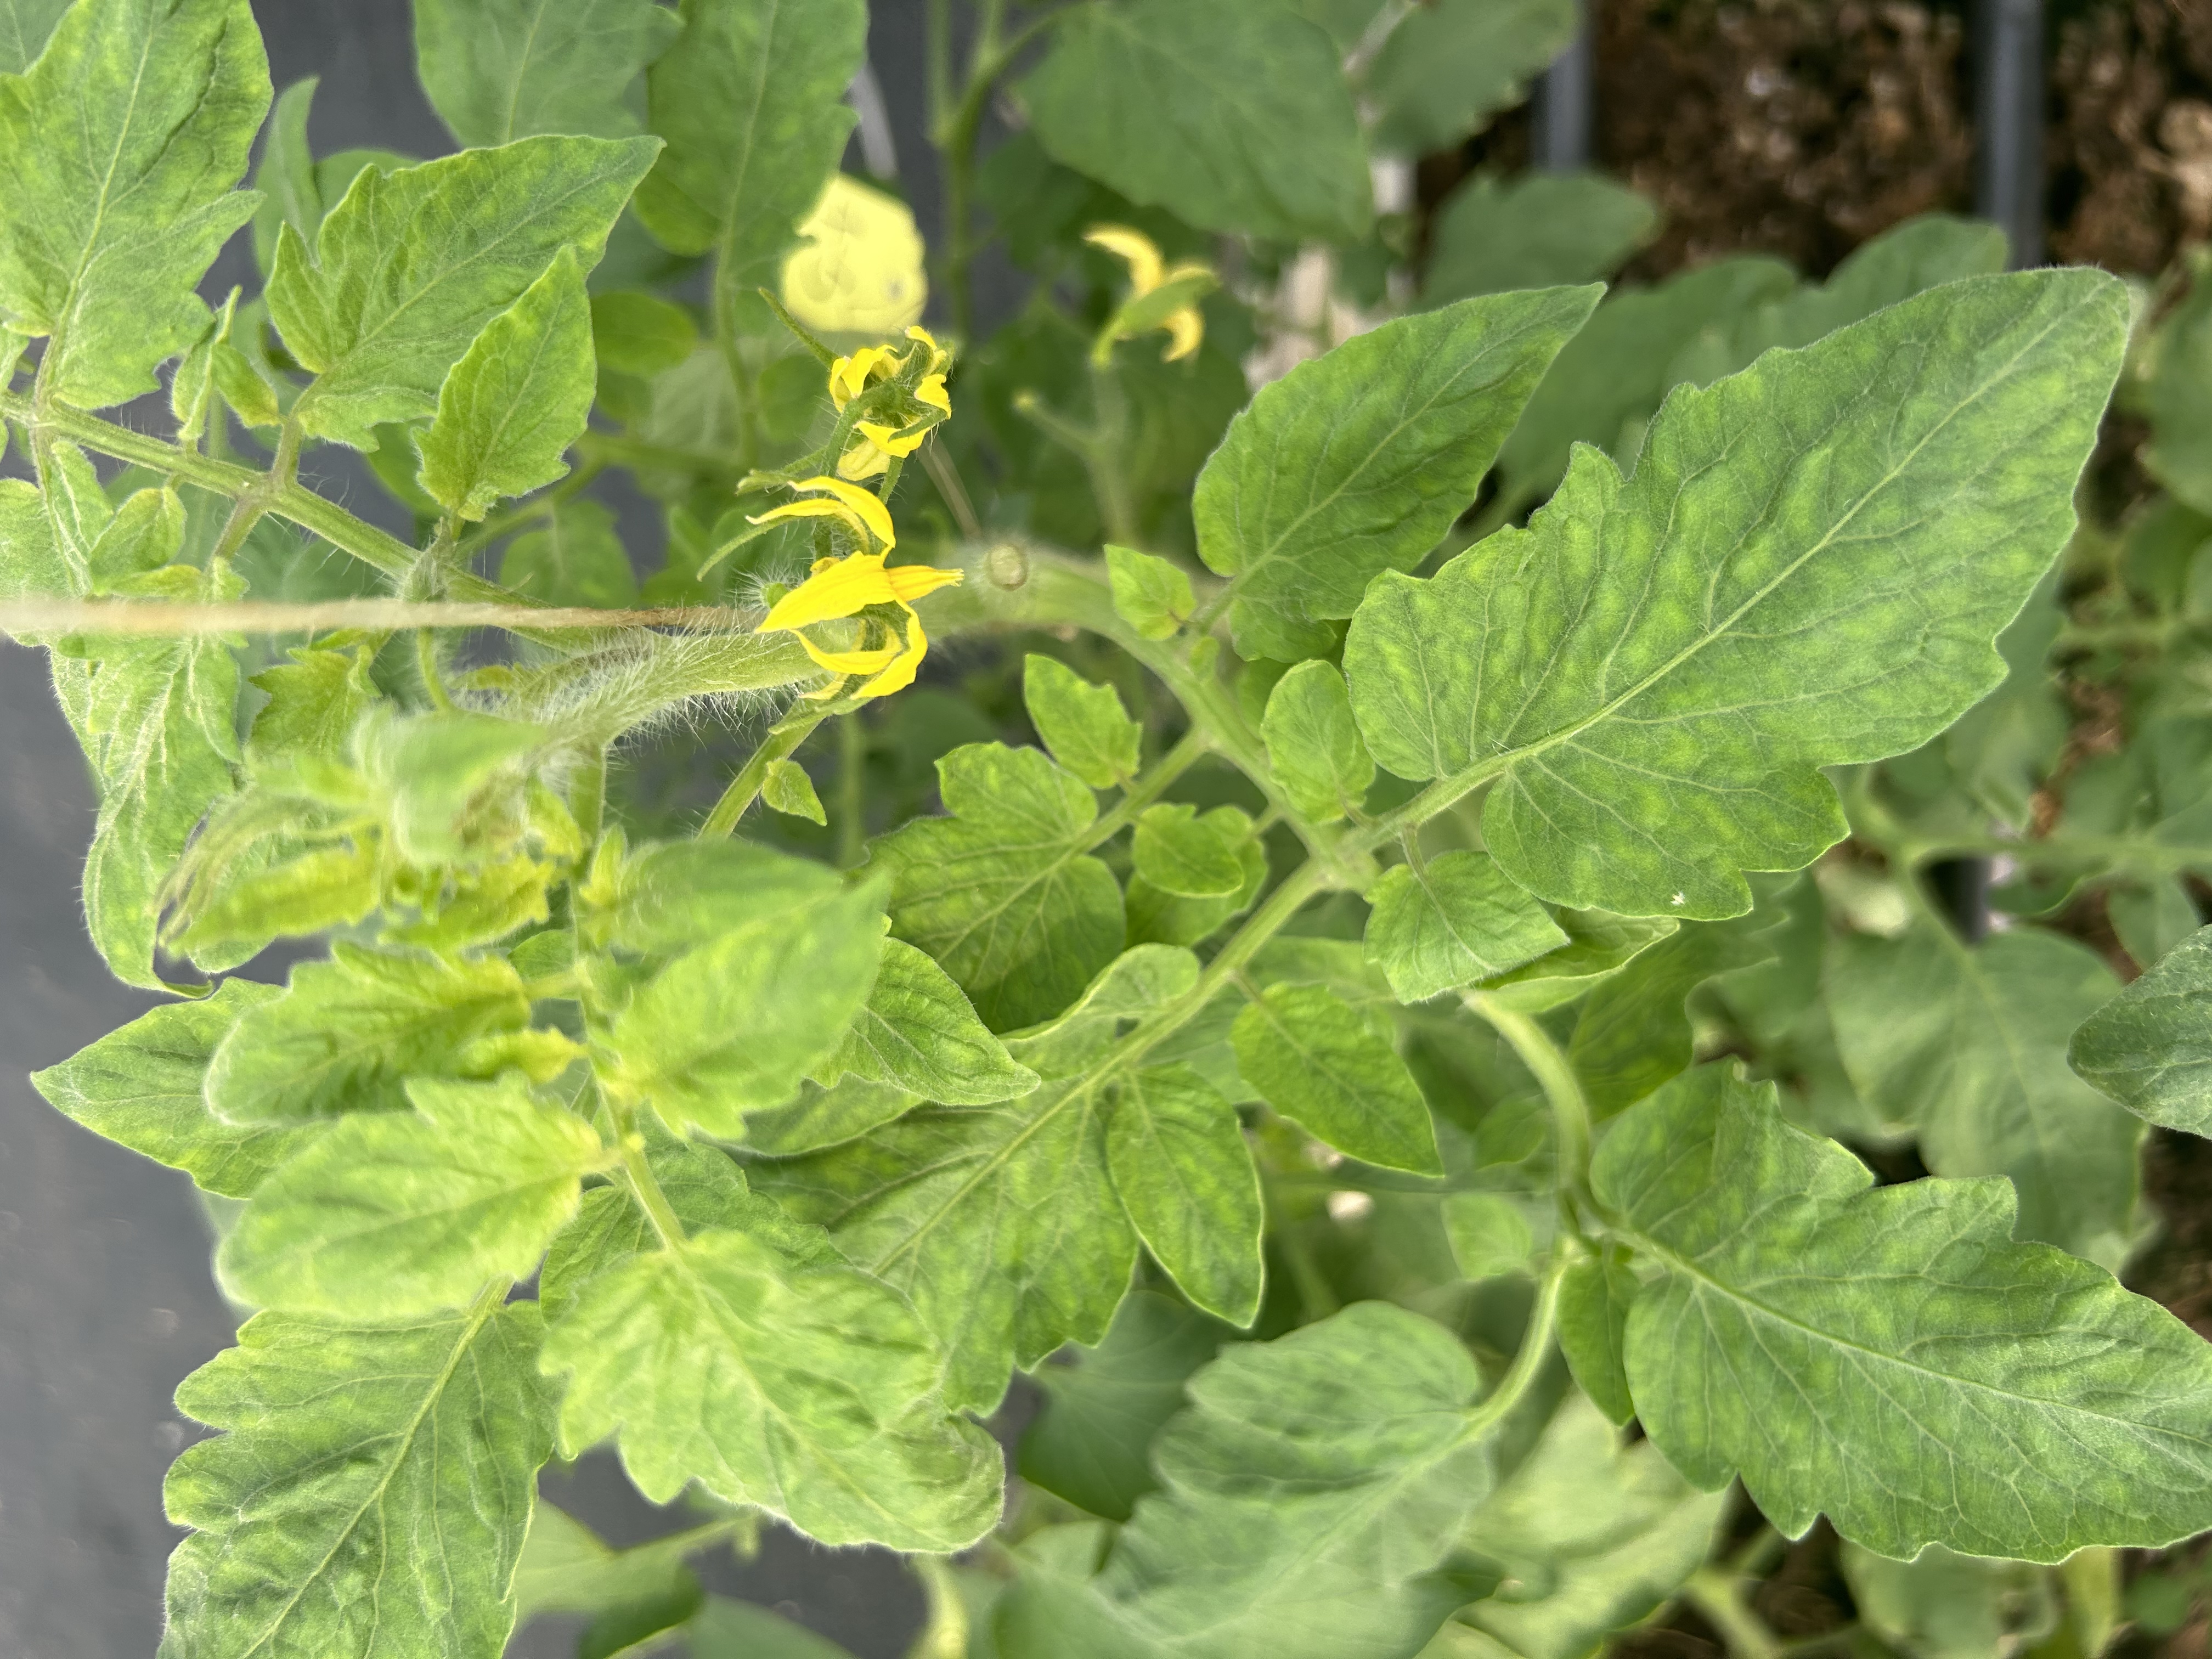
Disease: Viral